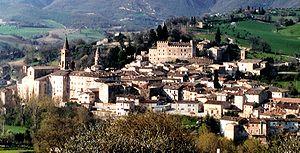
Caldarola est une commune italienne d'environ 1 900 habitants, située dans la province de Macerata, dans la région Marches, en Italie centrale.